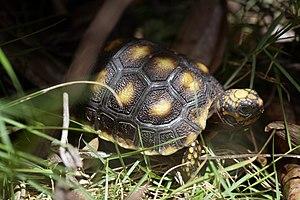
Tortue juvénile denticulée
Chelonoidis denticulatus, la Tortue charbonnière à pattes jaunes ou Tortue denticulée, est une espèce de tortues de la famille des Testudinidae.